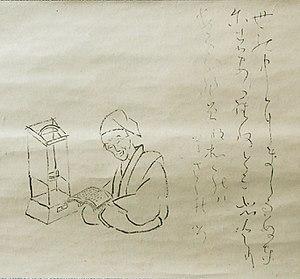
Ryōkan Taigu est un moine et ermite, poète et calligraphe japonais. Né Eizō Yamamoto, il est plus connu sous son seul prénom de moine Ryōkan. Ryōkan est l'une des grandes figures du bouddhisme zen de la fin de la période Edo. Au Japon, sa douceur et sa simplicité ont fait de lui un personnage légendaire.